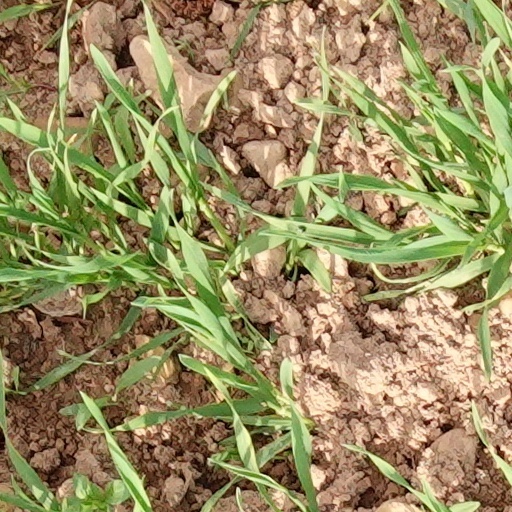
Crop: wheat